Works inspired by Tolkien

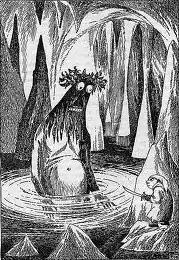
A very large Gollum in Tove Jansson's illustration for the 1962 , given that Tolkien had not said how large Gollum was

The earliest illustrations of Tolkien's works were drawn by the author himself. The 1937 American edition of "The Hobbit" was illustrated by professional draughtsmen. Tolkien was very critical of this work, and in 1946 he rejected illustrations by Horus Engels for the German edition of the "Hobbit" as "too 'Disnified' for my taste: Bilbo with a dribbling nose, and Gandalf as a figure of vulgar fun rather than the Odinic wanderer that I think of".